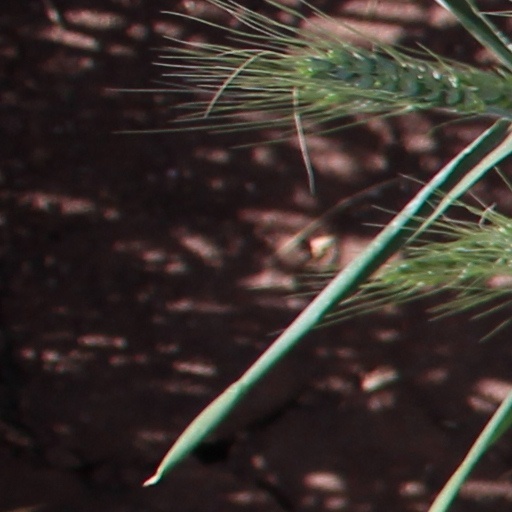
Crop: wheat